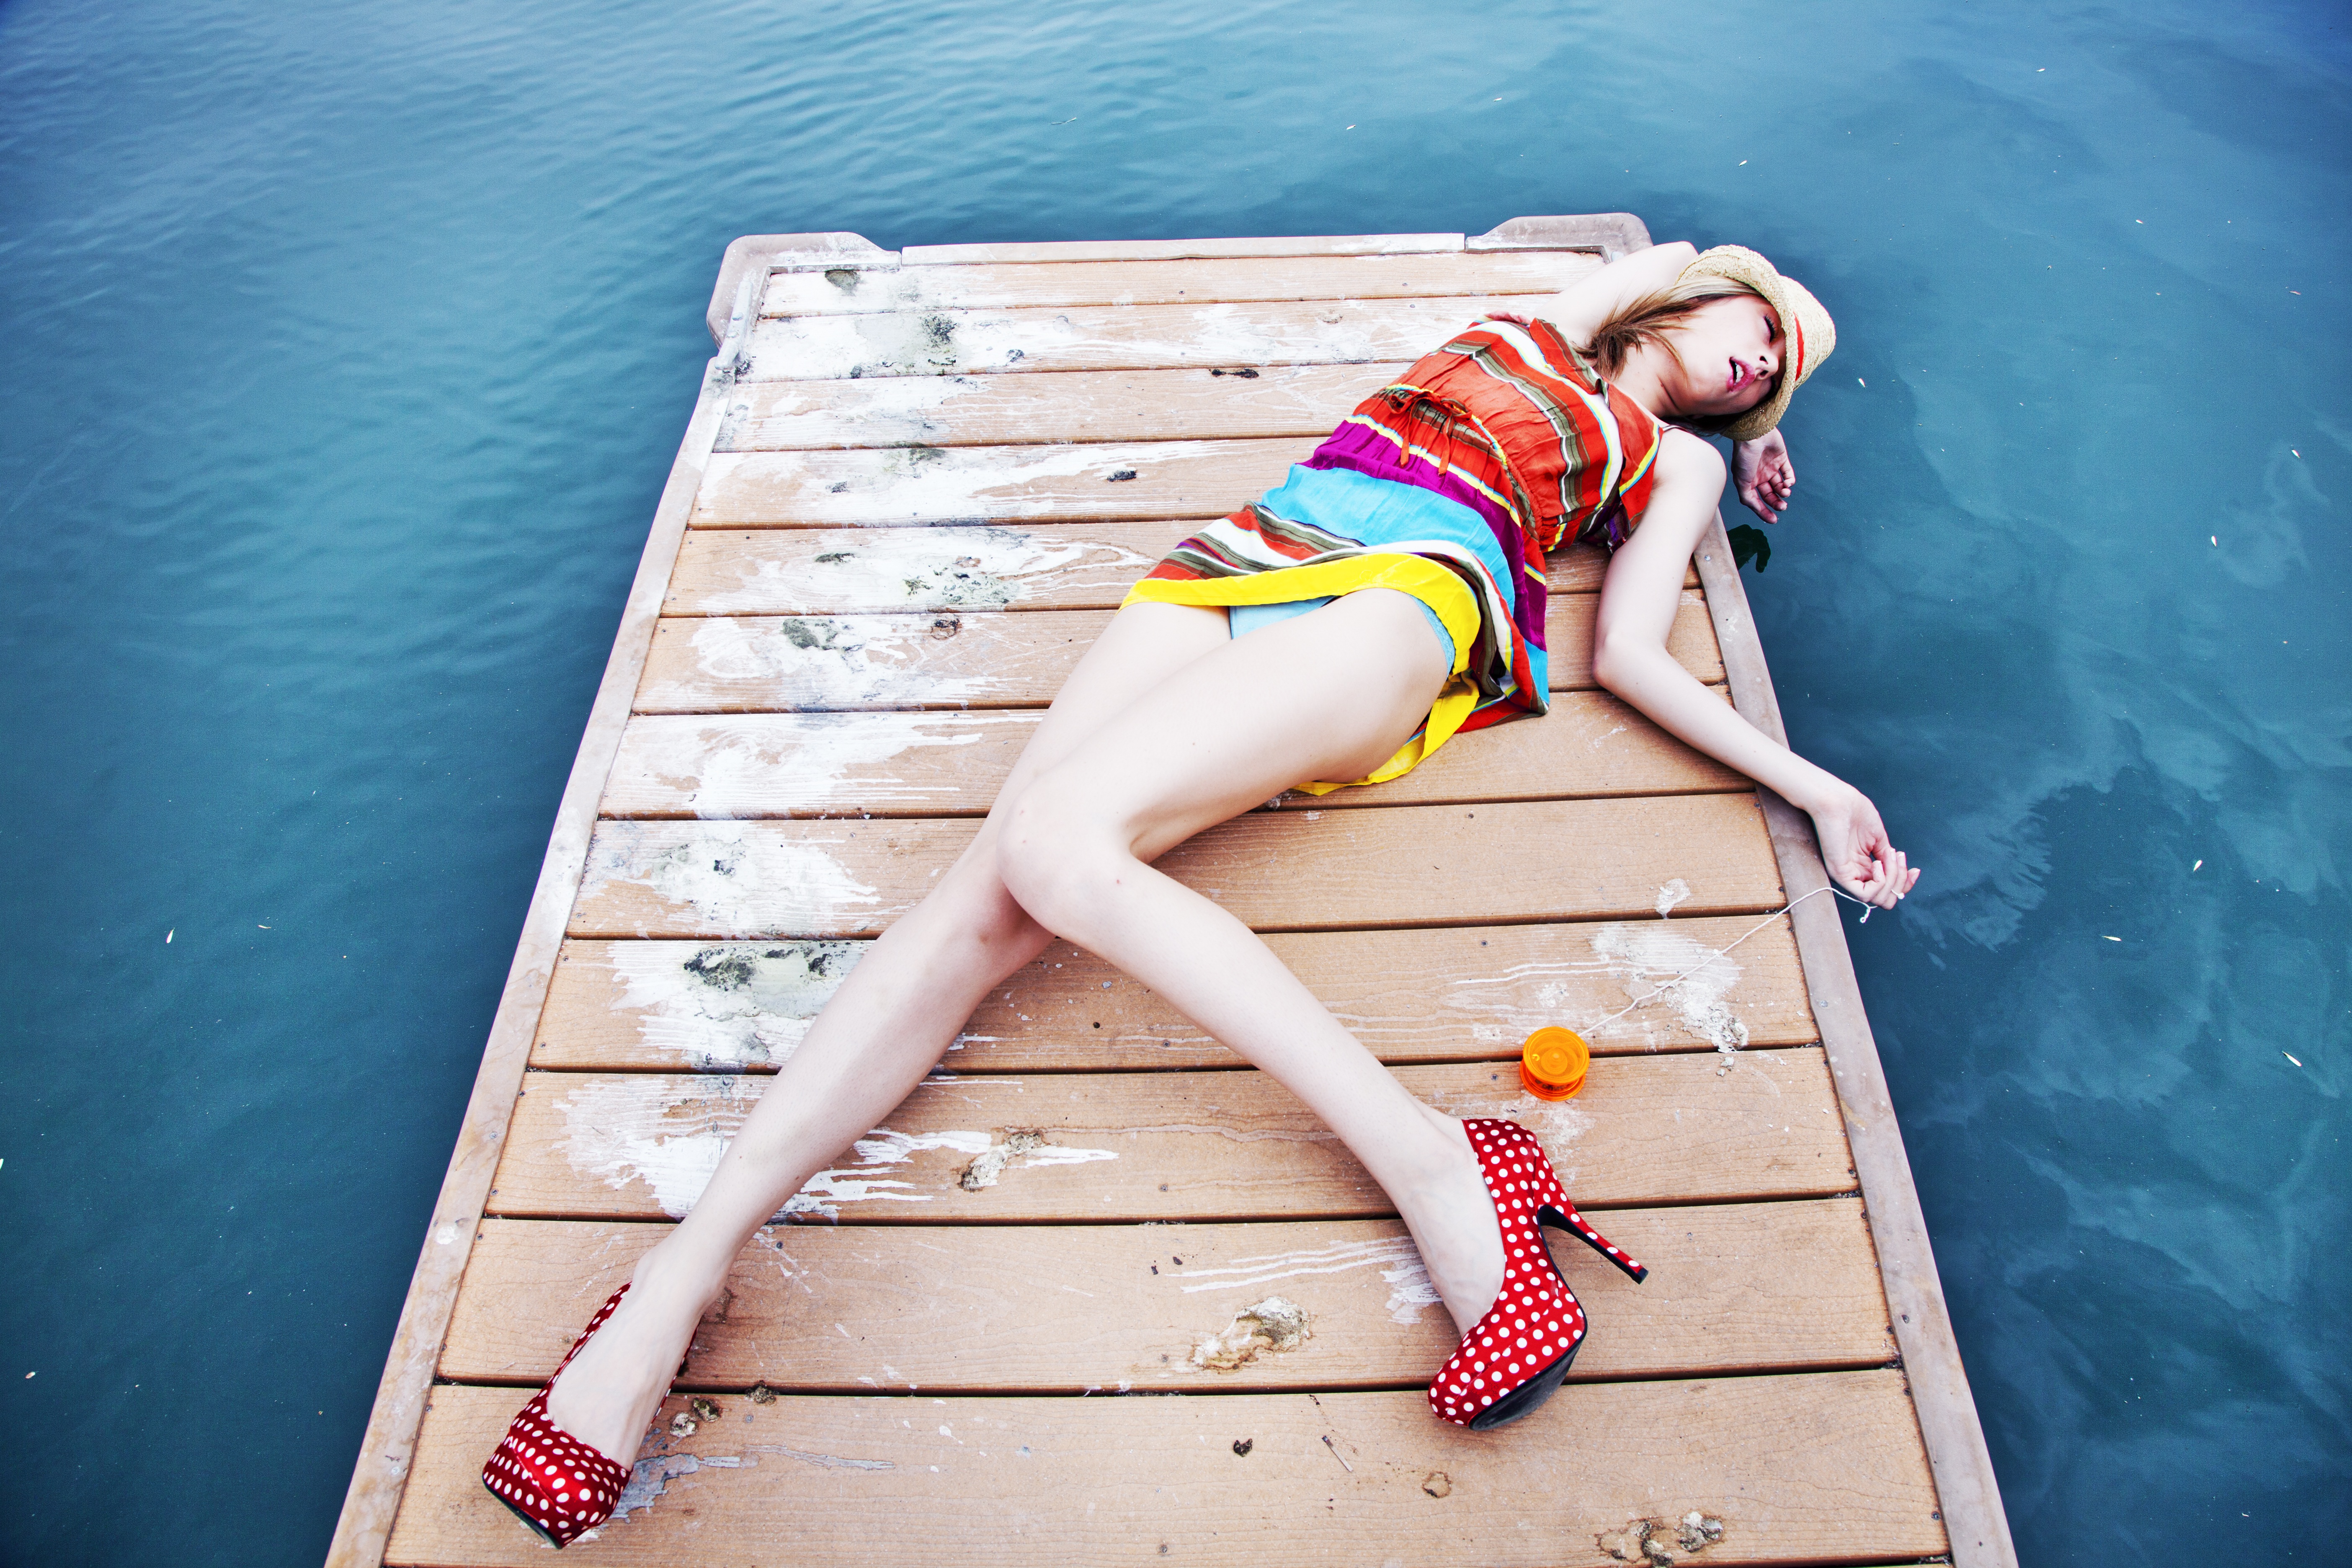
woman, water, leg, blue, thigh, waist, knee, boats and boating equipment and supplies, leisure, outdoor furniture, wood, happy, human leg, barefoot, sandal, foot, swimsuit bottom, abdomen, swimming pool, swimsuit top, recreation, undergarment, lingerie, eyewear, underpants, magenta, fun, brassiere, personal protective equipment, bikini, sitting, ocean, fashion model, toe, briefs